Nikolai Vladimirovich Nekrasov

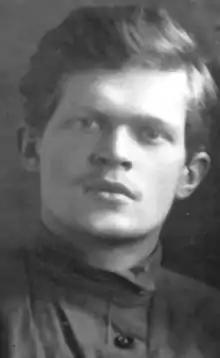
Nikolai Vladimirovich Nekrasov

Nikolai Vladimirovich Nekrasov (18 December 1900 – 4 October 1938) was a Soviet Esperanto writer, translator, and critic.